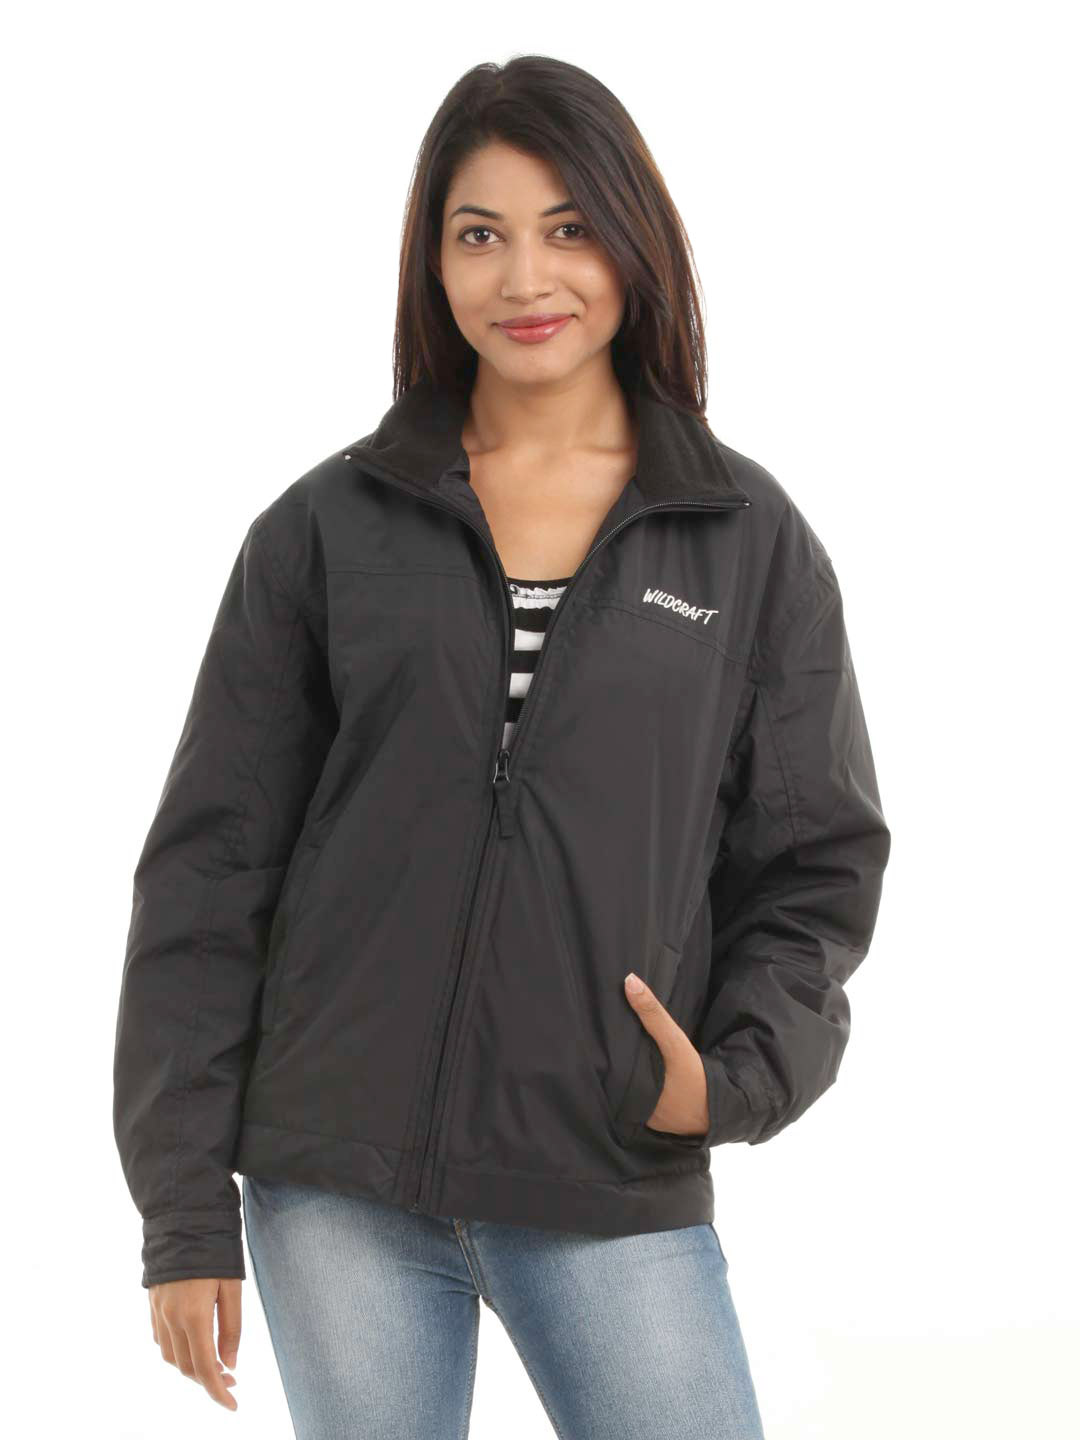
Wildcraft Women Black Jacket
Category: Apparel / Topwear / Jackets
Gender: Women
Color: Black
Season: Summer 2015
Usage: Casual